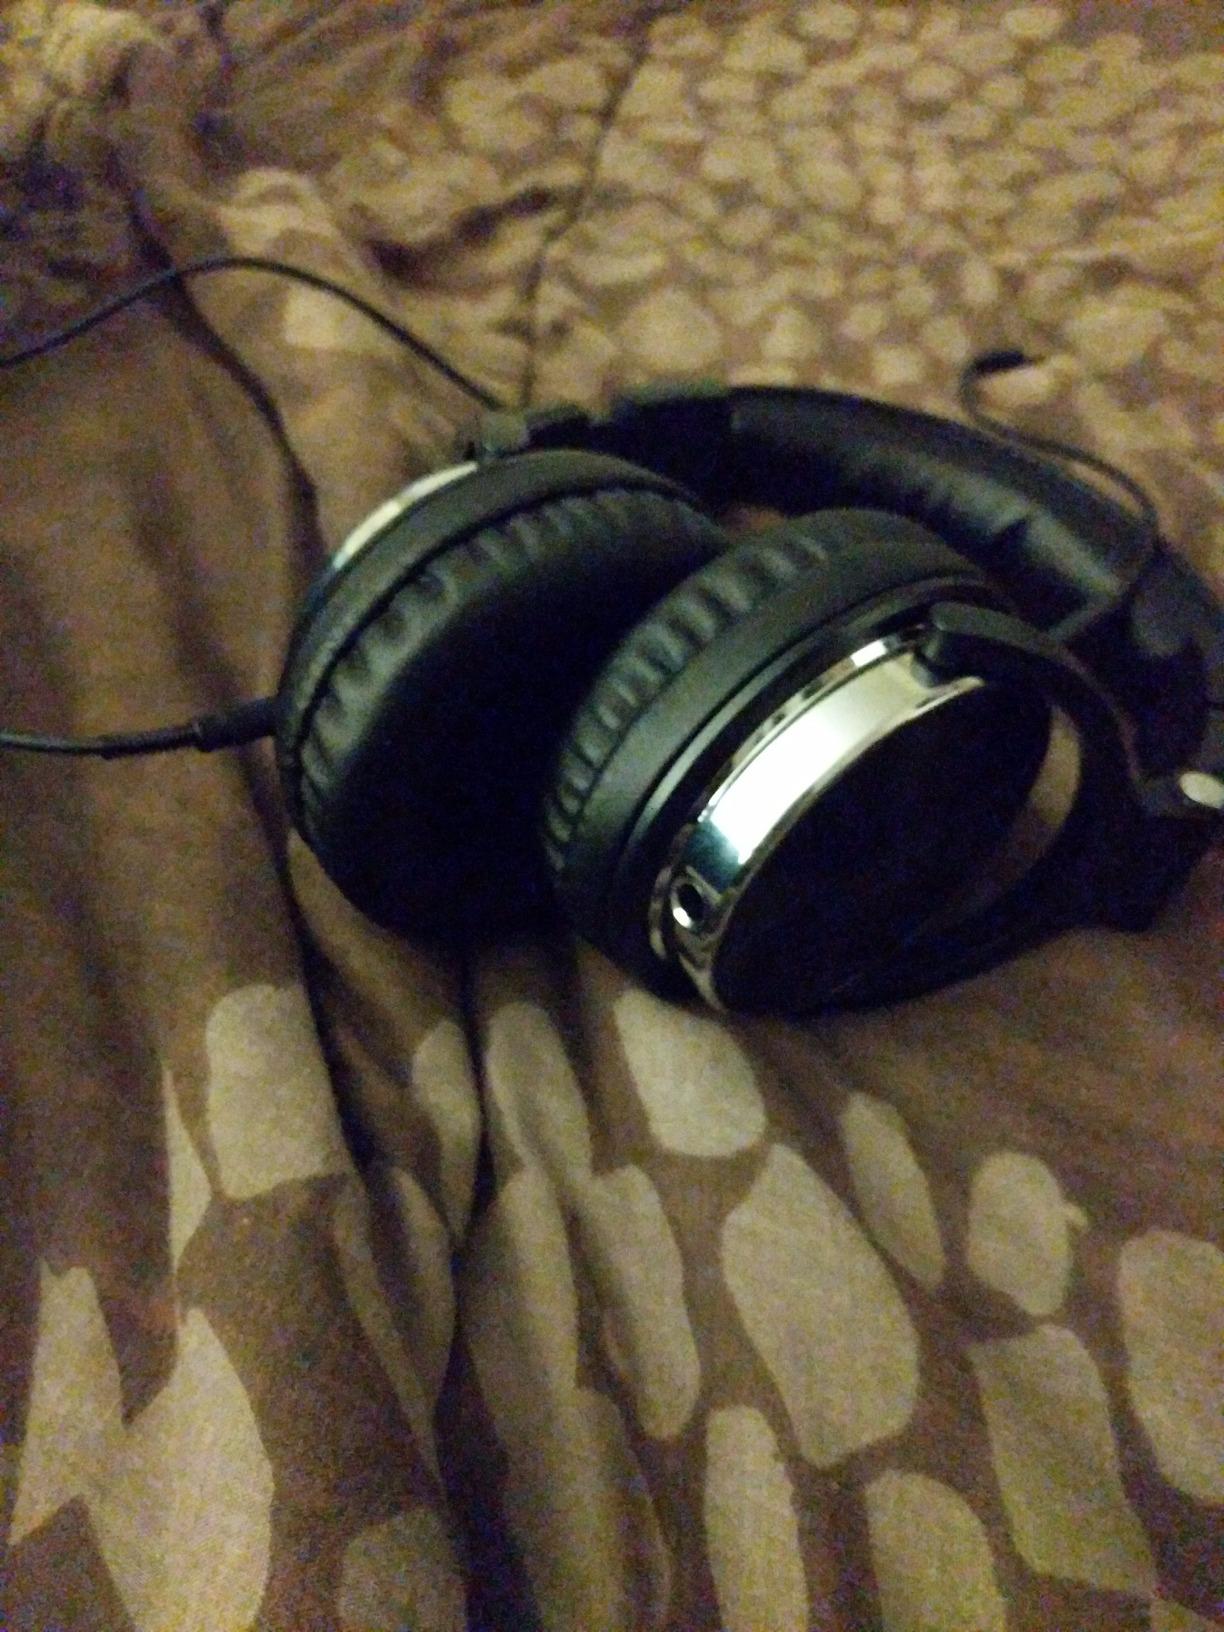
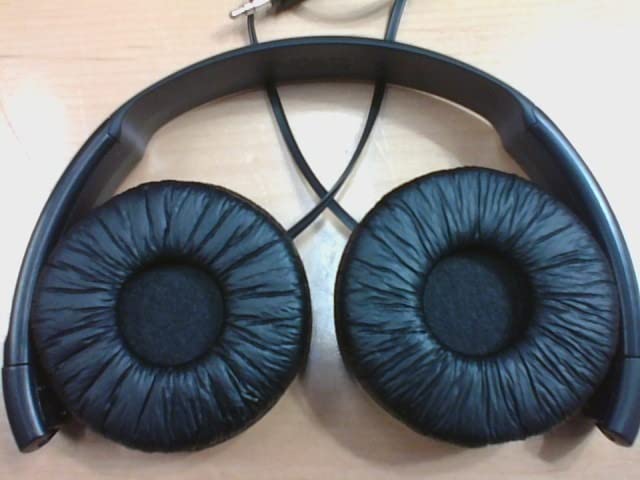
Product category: headphones
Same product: no